Rifle regiment

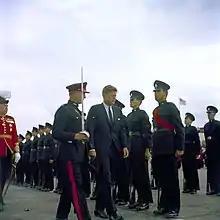
John Fitzgerald Kennedy, escorted by a Bermuda Militia Artillery officer in Royal Artillery blue No. 1 Dress, inspects green-uniformed riflemen of the Bermuda Rifles in 1961

European armies in the 18th century largely consisted of large numbers of line infantry troops in brightly coloured uniforms firing volleys in massed formations on open fields. More emphasis was placed on volume of fire than on individual marksmanship, there was little room for individual manoeuvrability and soldiers were expected to carry heavy packs and march in file. As muskets took so long to reload and were rather inaccurate at more than one or two hundred yards a mass volley was often followed by a bayonet charge. The side that fired first charged, then had its charge disrupted by the opposing volley; firing first was not necessarily an advantage.